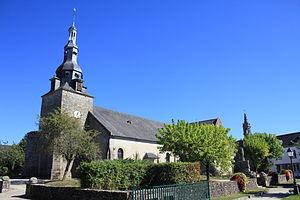
Église Saint-Thuriau (Plumergat) This building is indexed in the Base Mérimée, a database of architectural heritage maintained by the French Ministry of Culture,
La liste des églises du Morbihan recense de manière exhaustive les églises situées dans le département français du Morbihan. Il est fait état des diverses protections dont elles peuvent bénéficier, et notamment les inscriptions et classements au titre des monuments historiques.
Plumergat [plymɛʁgat] est une commune française, située dans le département du Morbihan en région Bretagne.